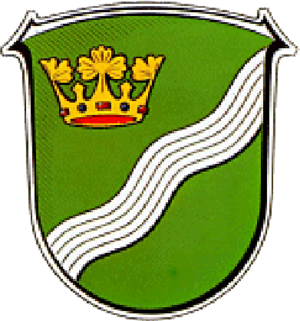
Flieden est une municipalité allemande située dans le land de la Hesse et l'arrondissement de Fulda.